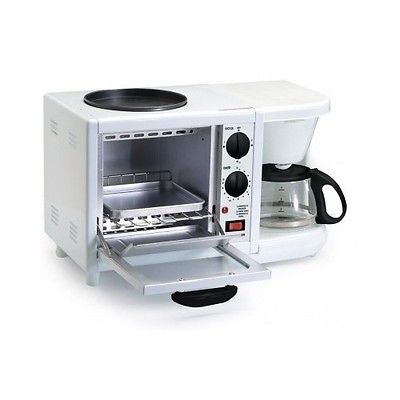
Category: coffee maker